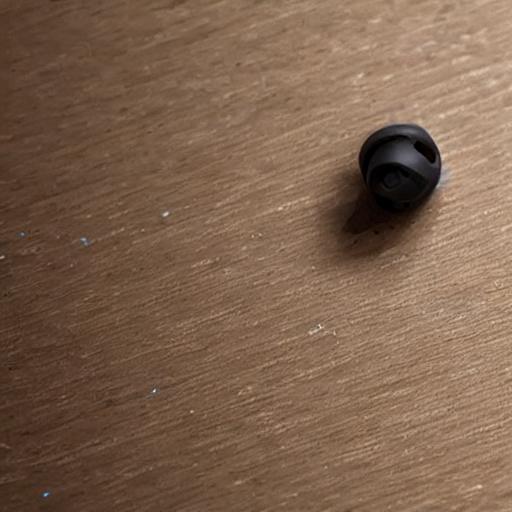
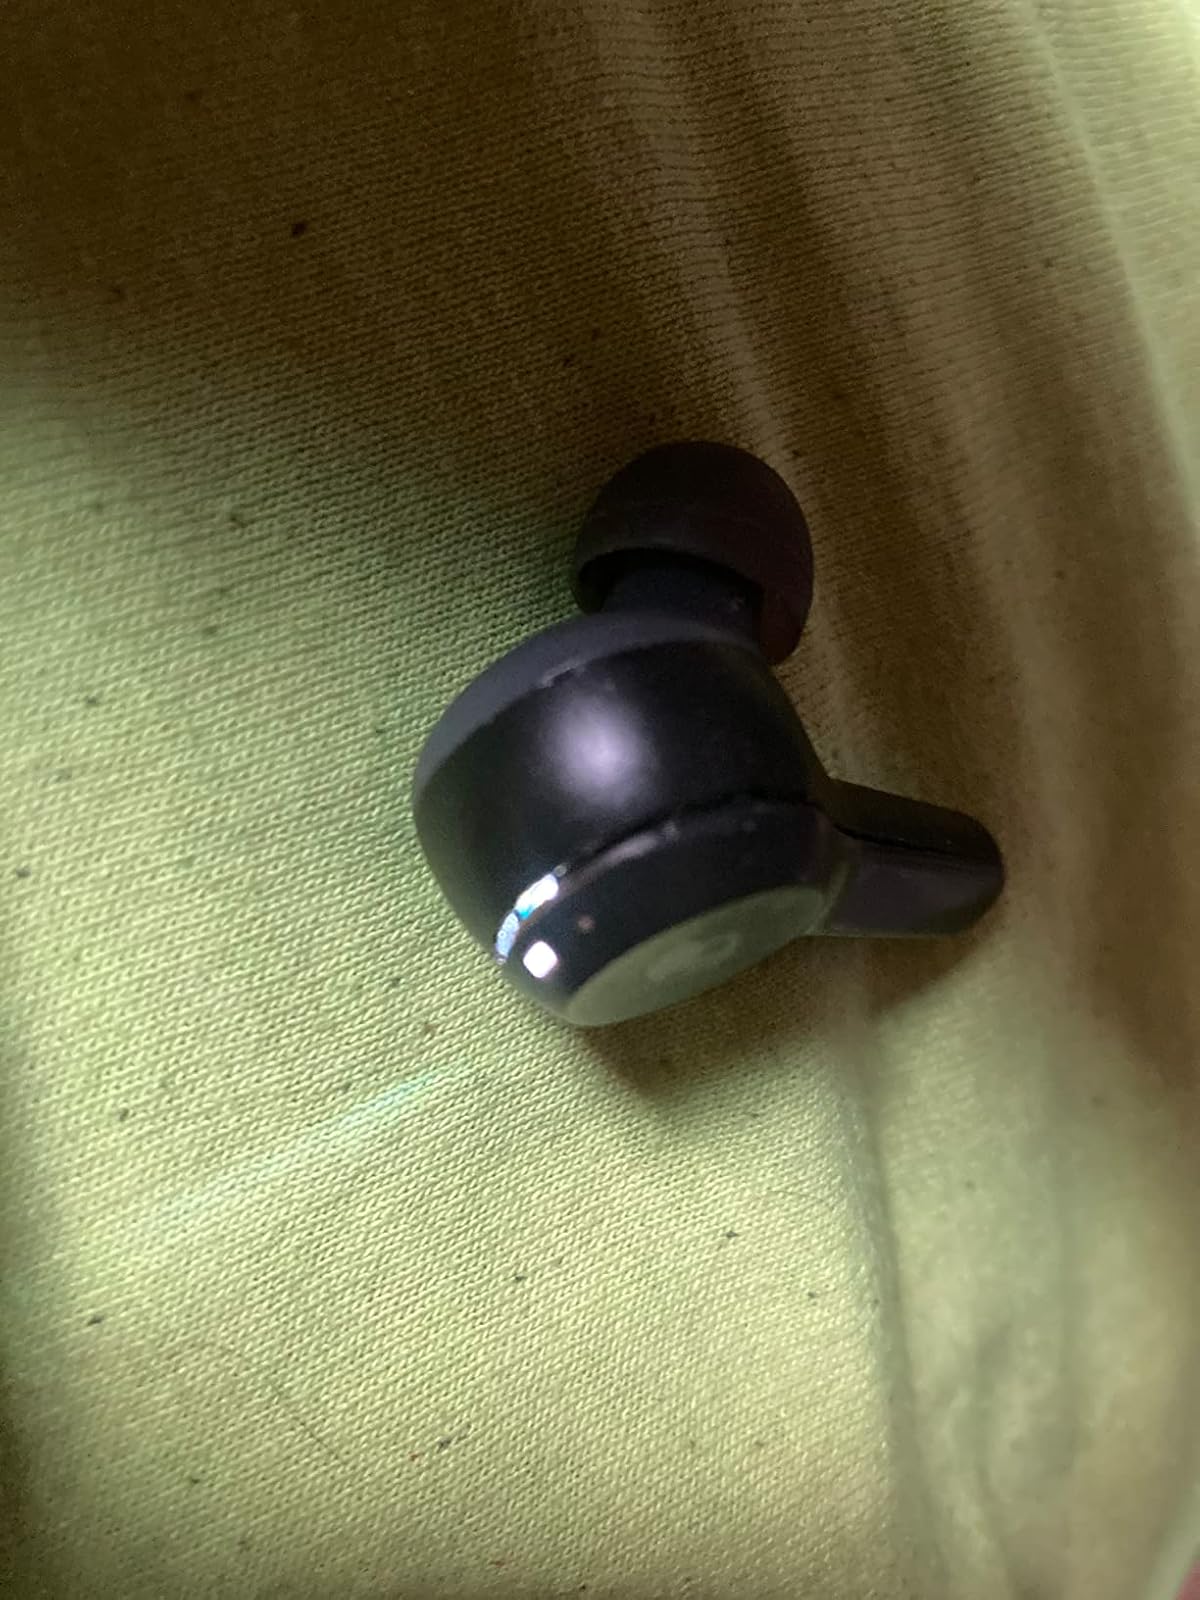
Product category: earbuds
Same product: no